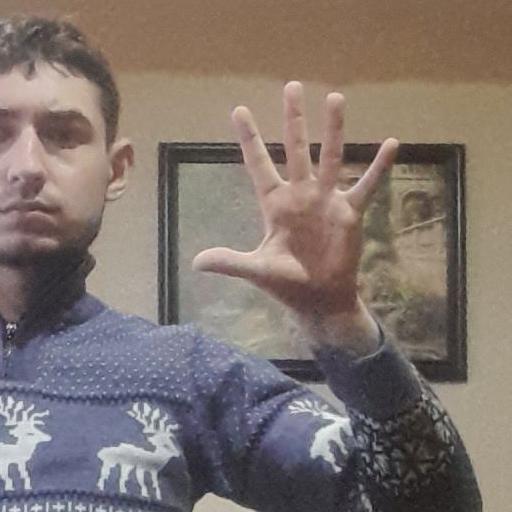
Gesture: palm